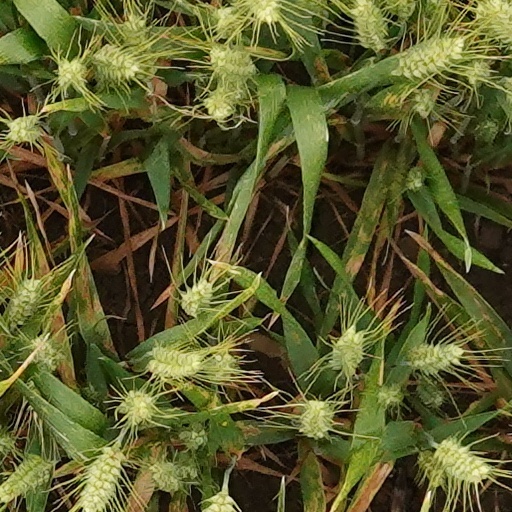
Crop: wheat